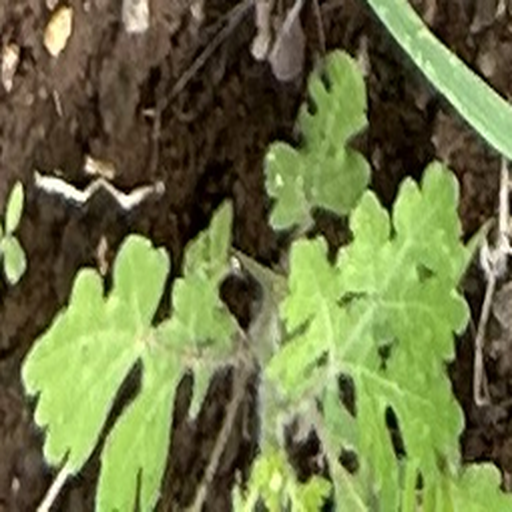
Weed species: Gajar_gavat_(Parthenium hysterophorus)